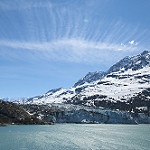
Label: glacier